Framingham State Rams

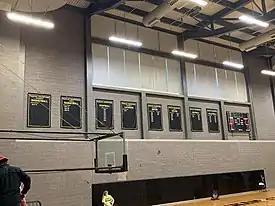
The banners at Framingham State's Logan Gymnasium with their MASCAC accomplishments as of Fall 2021.

The Framingham State field hockey team began play in 1987 and has an overall record of 195-405-8 (.327), 55-132-2 (.296) in MASCAC conference play, 71-170 (.294) in Little East Conference play as of the end of the 2022 season. The teams home field is Maple Street Field in Framingham, Massachusetts. The field hockey team (along with Bridgewater State, Fitchburg State, Salem State, Westfield State, and Worcester State) joined the Little East Conference as an affiliate member for field hockey in the 2000–01 season to create a MASCAC division with those 6 schools. In the 2023–24 season the MASCAC division of the Little East became its own separate conference and now currently plays a double round robin in-conference schedule going forward.